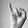
ASL letter: I